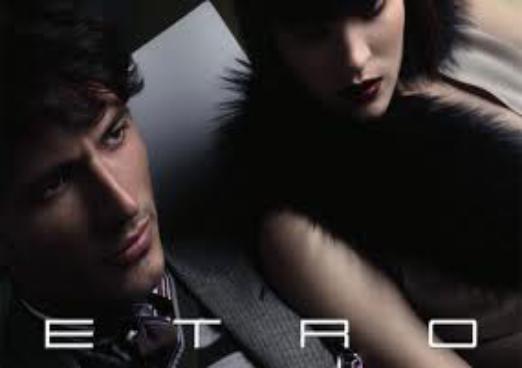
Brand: Etro
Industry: Clothes